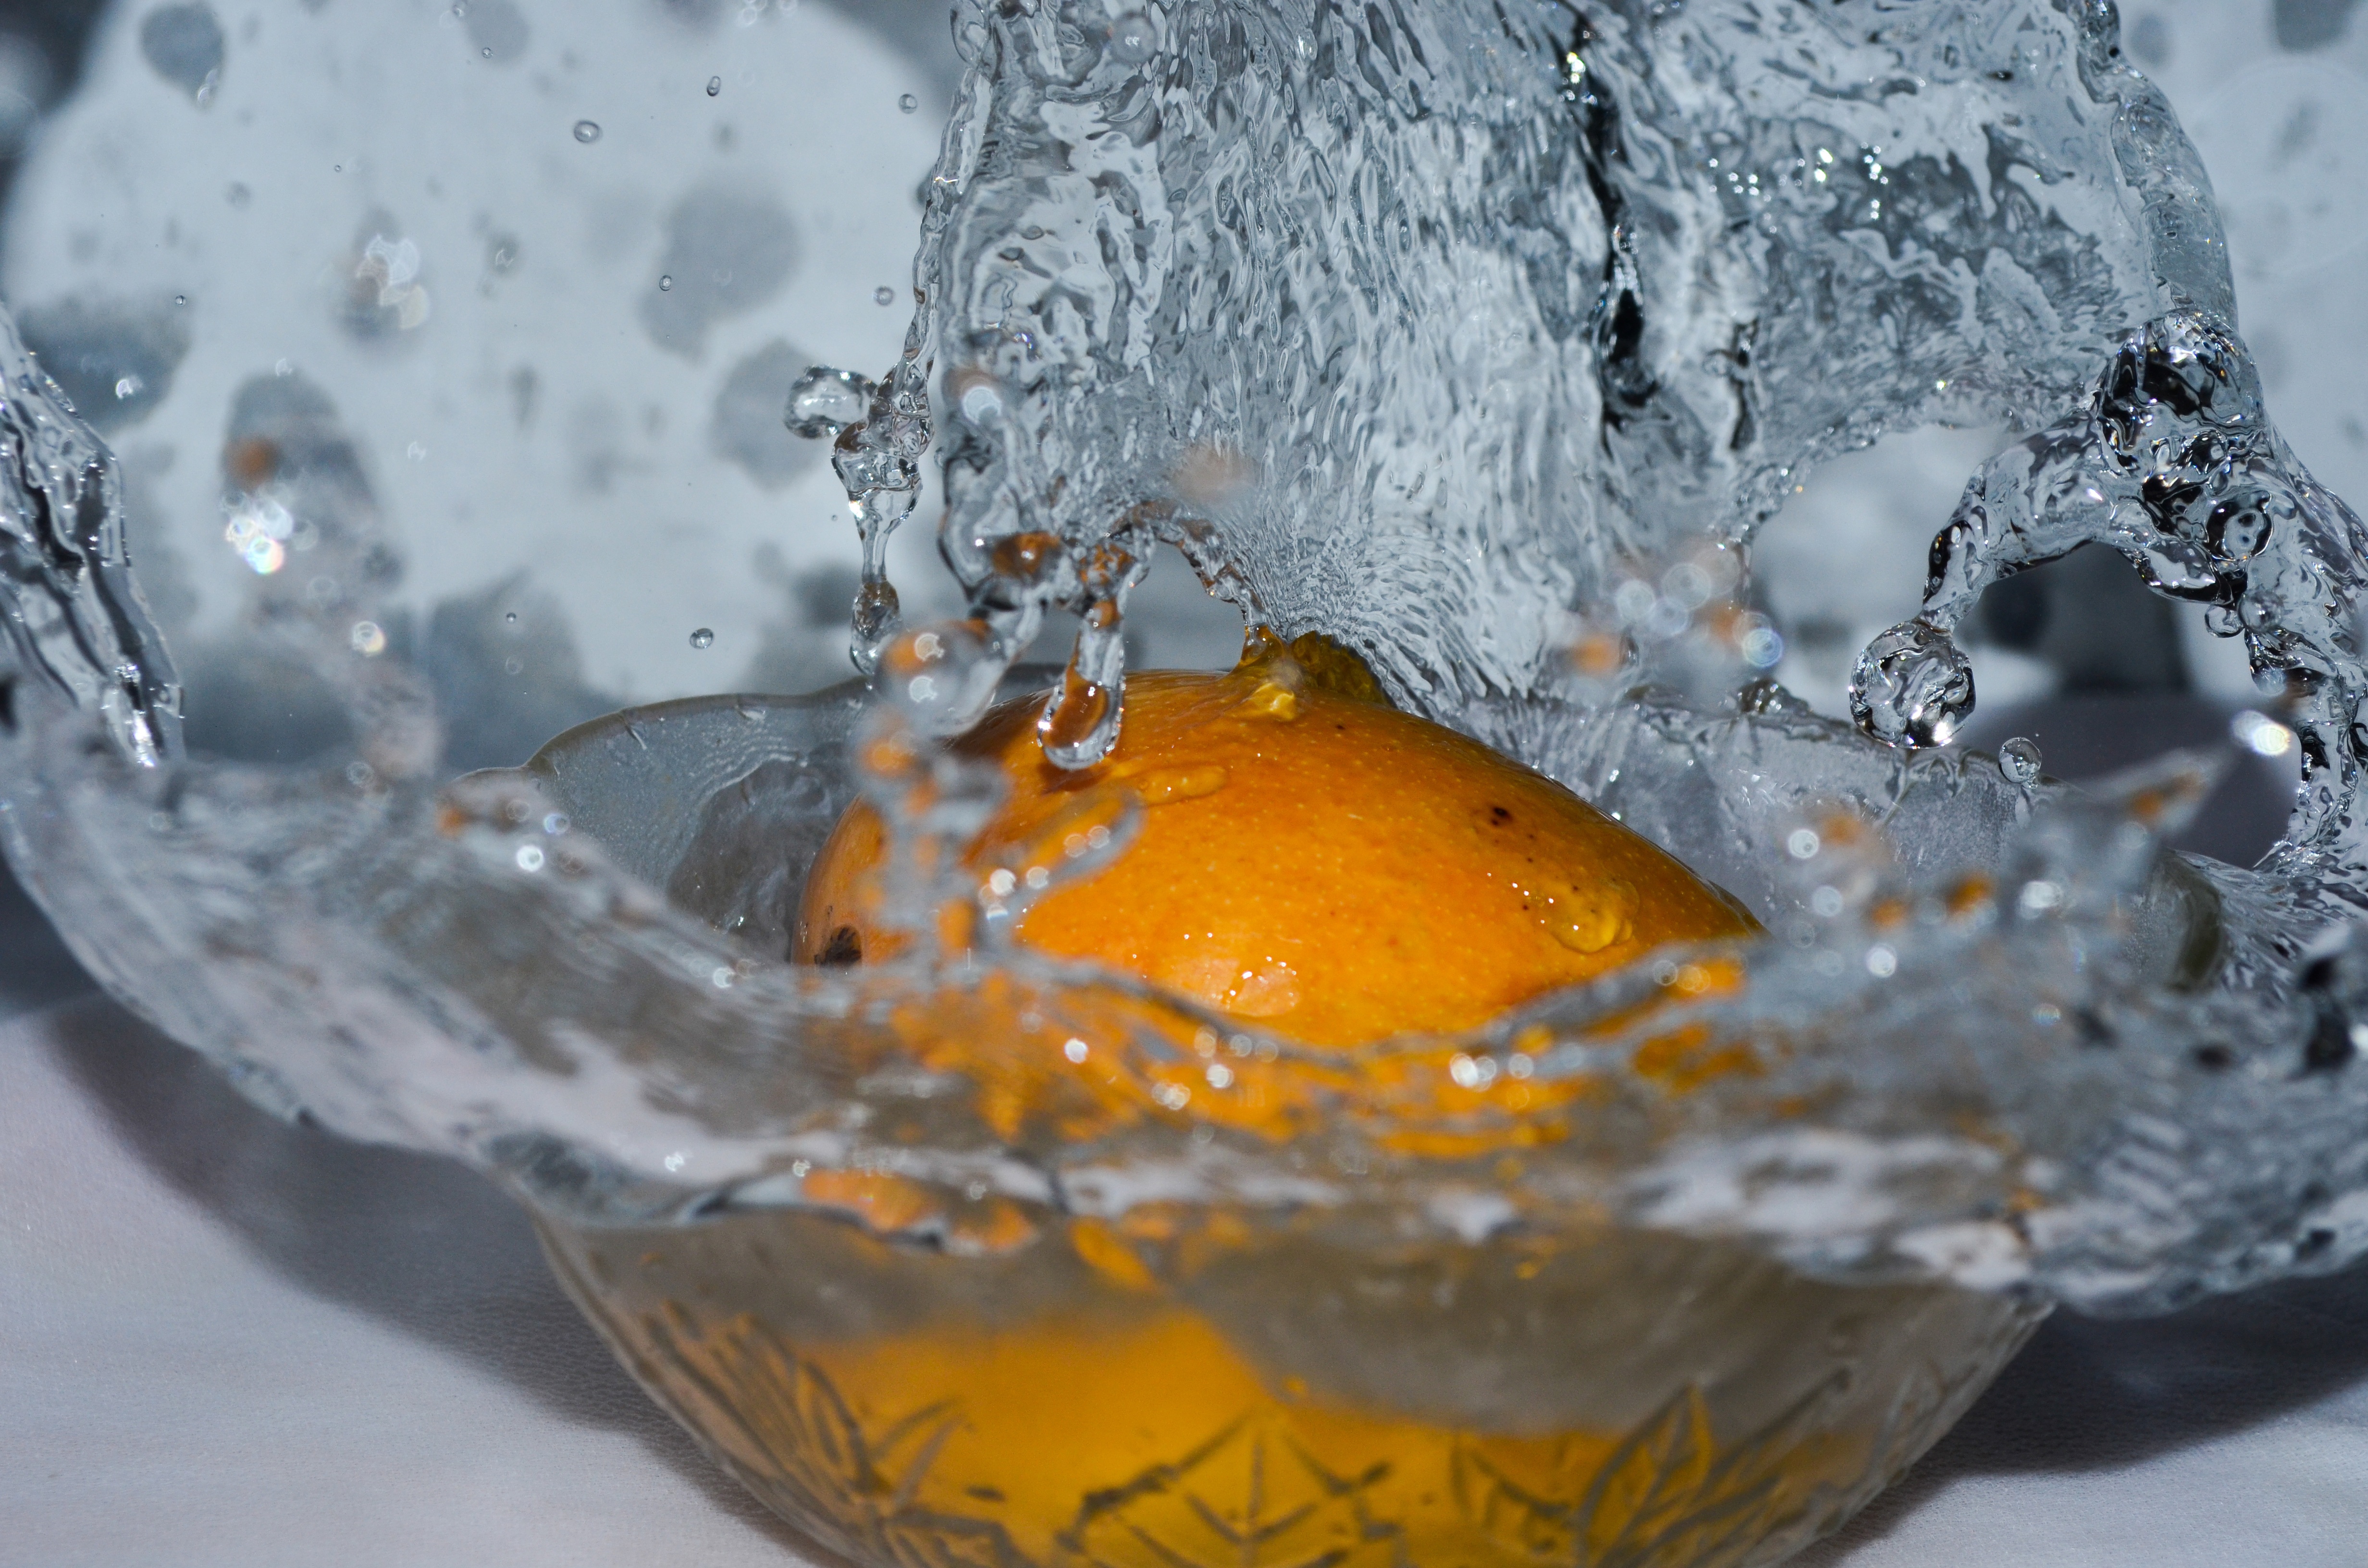
water, drop, fruit, leaf, ice, food, fresh, splashing, mango, freezing, macro photography